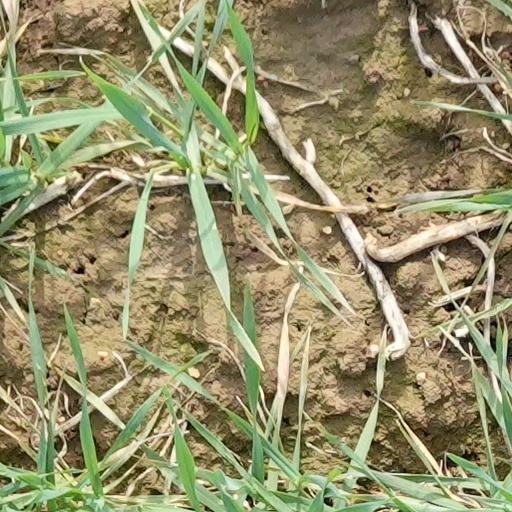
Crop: wheat